Lancashire hotpot
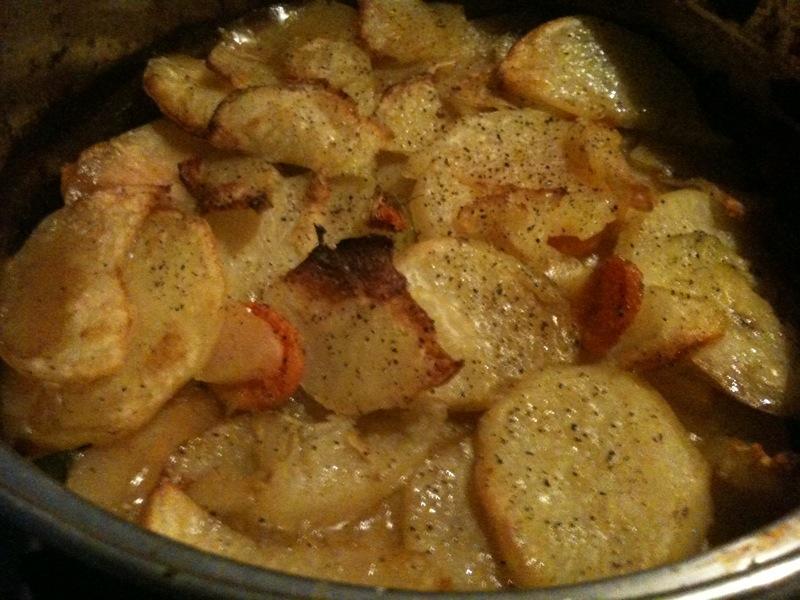
Also known as:
es - Spanish: Lancashire hotpot
id - Indonesian: Lancashire Hotpot
it - Italian: Lancashire hotpot
ja - Japanese: ランカシャー・ホットポット
nl - Dutch: Lancashire hotpot
pl - Polish: Lancashire hotpot
ru - Russian: Ланкаширский хотпот
tr - Turkish: Lancashire güveci
uz - Uzbek: Lankashir xotpoti
Category: stew (hot pot)
Cuisine: British
Associated cuisines: British
Area: England
Countries: England
Region: Northern Europe, , , ,
This dish consists of lamb or mutton and onion, topped with sliced potatoes and slowly baked in a pot at a low heat.